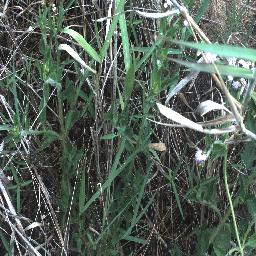
Label: siam_weed